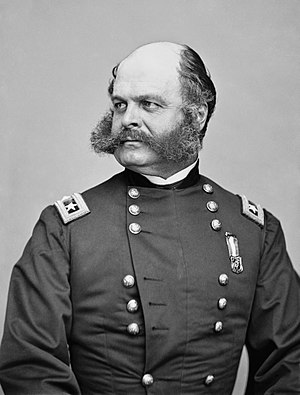
Marylandkampagnen / Modstående styrker / Unionen
Marylandkampagnen, eller Antietamfelttoget betragtes i almindelighed som et af de større vendepunkter i den amerikanske borgerkrig. Den konfødererede general Robert E. Lees første invasion af Nordstaterne blev slået tilbage af Generalmajor George B. McClellan og hans Army of the Potomac, som afskar Lee og hans Army of Northern Virginia og derpå angreb den ved Sharpsburg, Maryland. Det heraf følgende slaget ved Antietam var det blodigste endagsslag i USA's historie.